Lawrence A. Corcoran

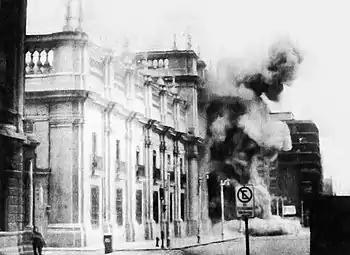
The Bombing of La Moneda on 11 September 1973 by the Junta's Armed Forces.

Colonel Lawrence Arthur Corcoran (1931 – July 15, 2014) was a Defense Intelligence Agency officer stationed in Santiago, Chile in the early 1970s.